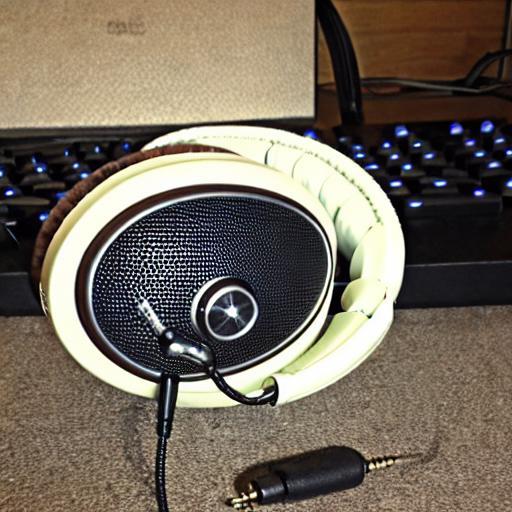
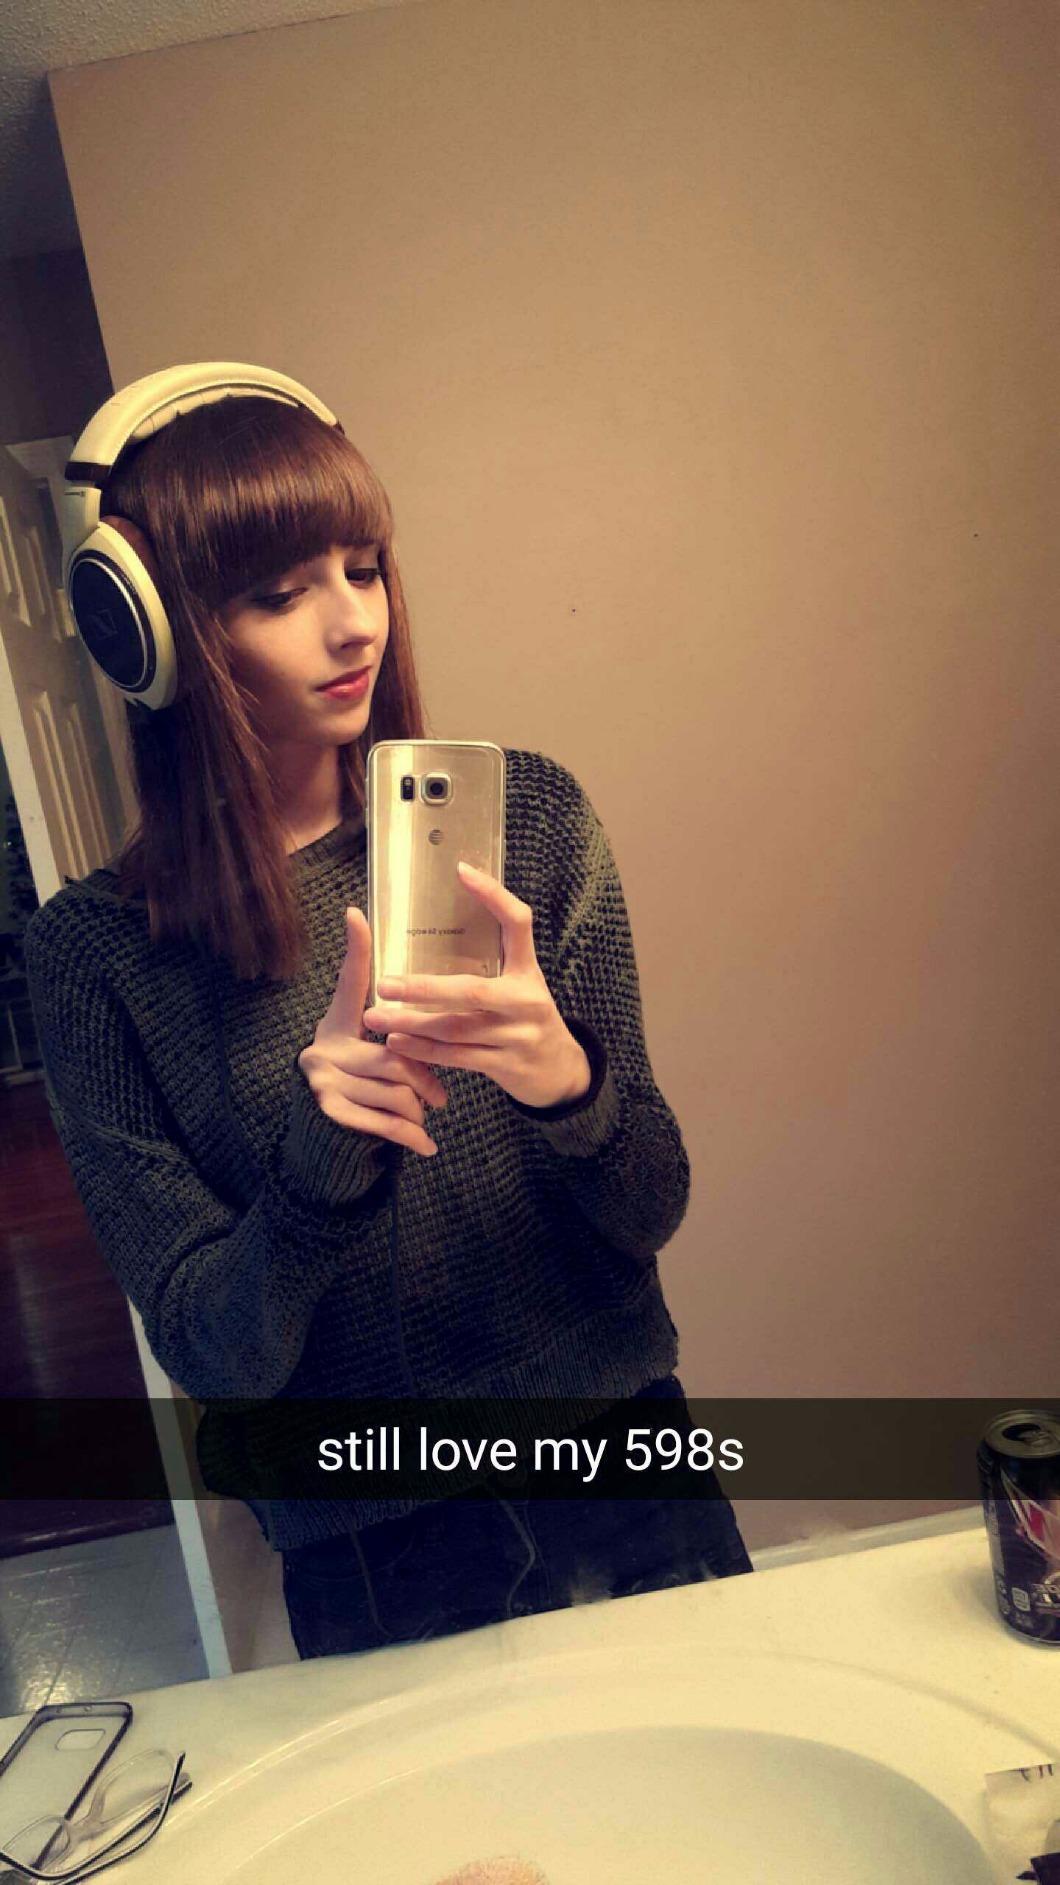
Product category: headphones
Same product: no